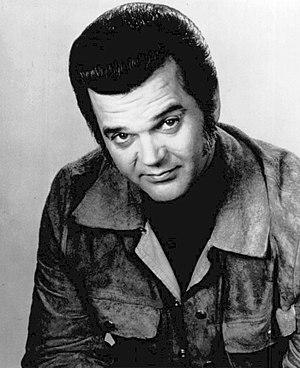
Conway Twitty, était un guitariste et chanteur de rock, rockabilly et country américain, né à Friars Point, Mississippi le 1ᵉʳ septembre 1933, et mort le 5 juin 1993 à Springfield, Missouri.